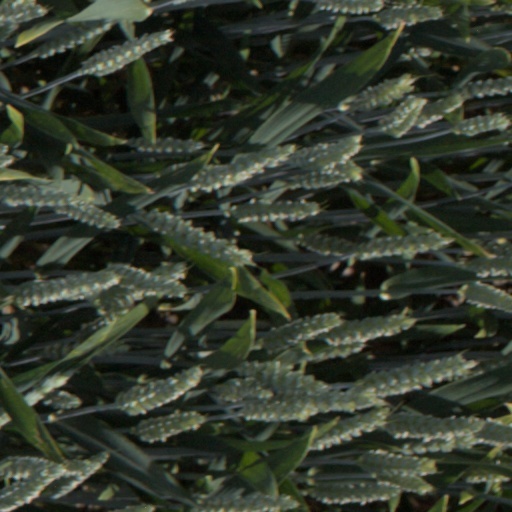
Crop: wheat